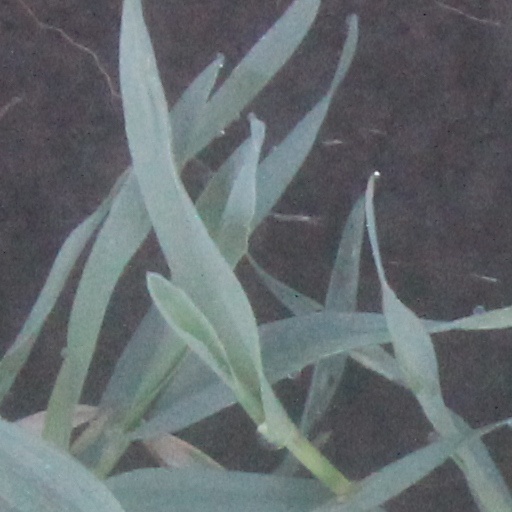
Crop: wheat